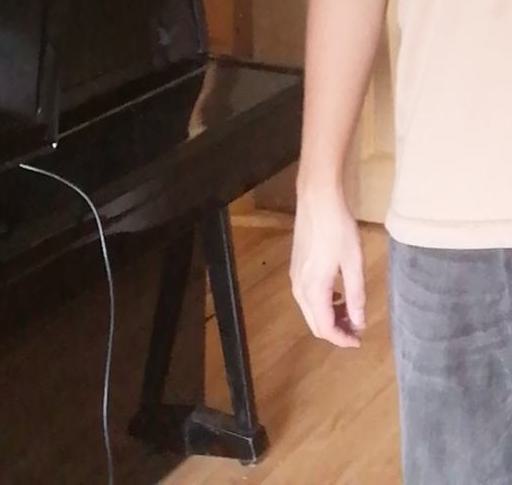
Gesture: no_gesture